Gujarat

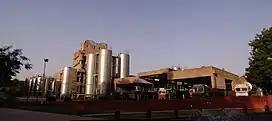
Amul plant at Anand

Gujarat is the most industrialised state in India and has the highest industrial output when compared to other states in the country. It has the highest exports of any Indian state, accounting for 30.7% of all Indian exports in 2024–2025. It leads in diverse industrial sectors such as chemicals, petrochemicals, dairy, drugs and pharmaceuticals, cement and ceramics, gems and jewellery, textiles and engineering. It has the highest electricity production capacity and maritime port cargo volume among all states in India.